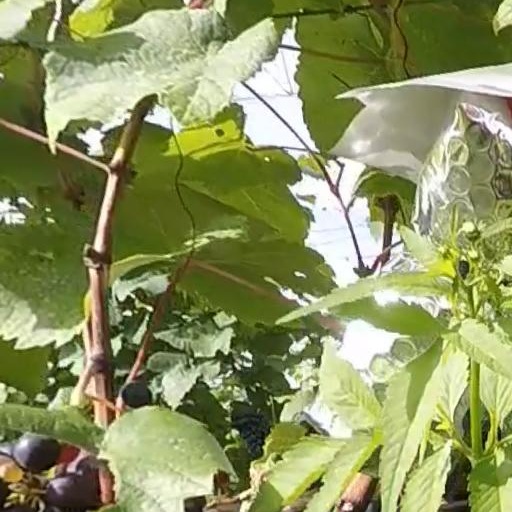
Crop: grape